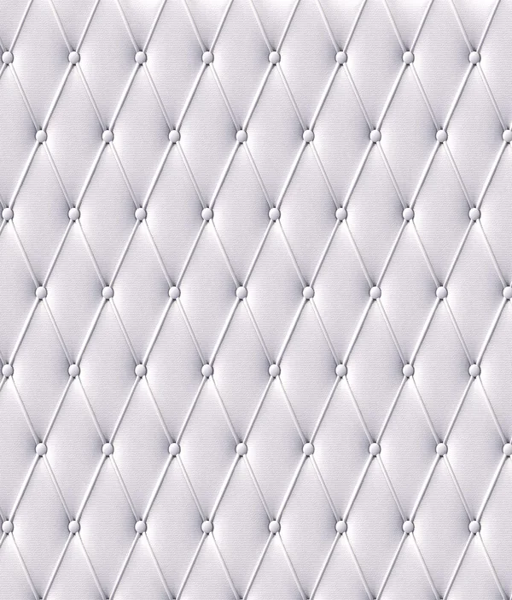
the white leather texture of the skin quilted sofa -- stock photo #